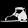
Label: Sandal